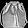
Label: Bag